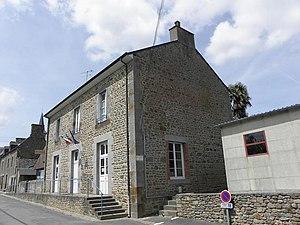
Mairie de Noyal-sous-Bazouges (35=
Noyal-sous-Bazouges est une commune française du canton d'Antrain. Noyal-sous-Bazouges dépend de l'arrondissement de Fougères-Vitré, située dans le département d'Ille-et-Vilaine en Région Bretagne, peuplée de 385 habitants.